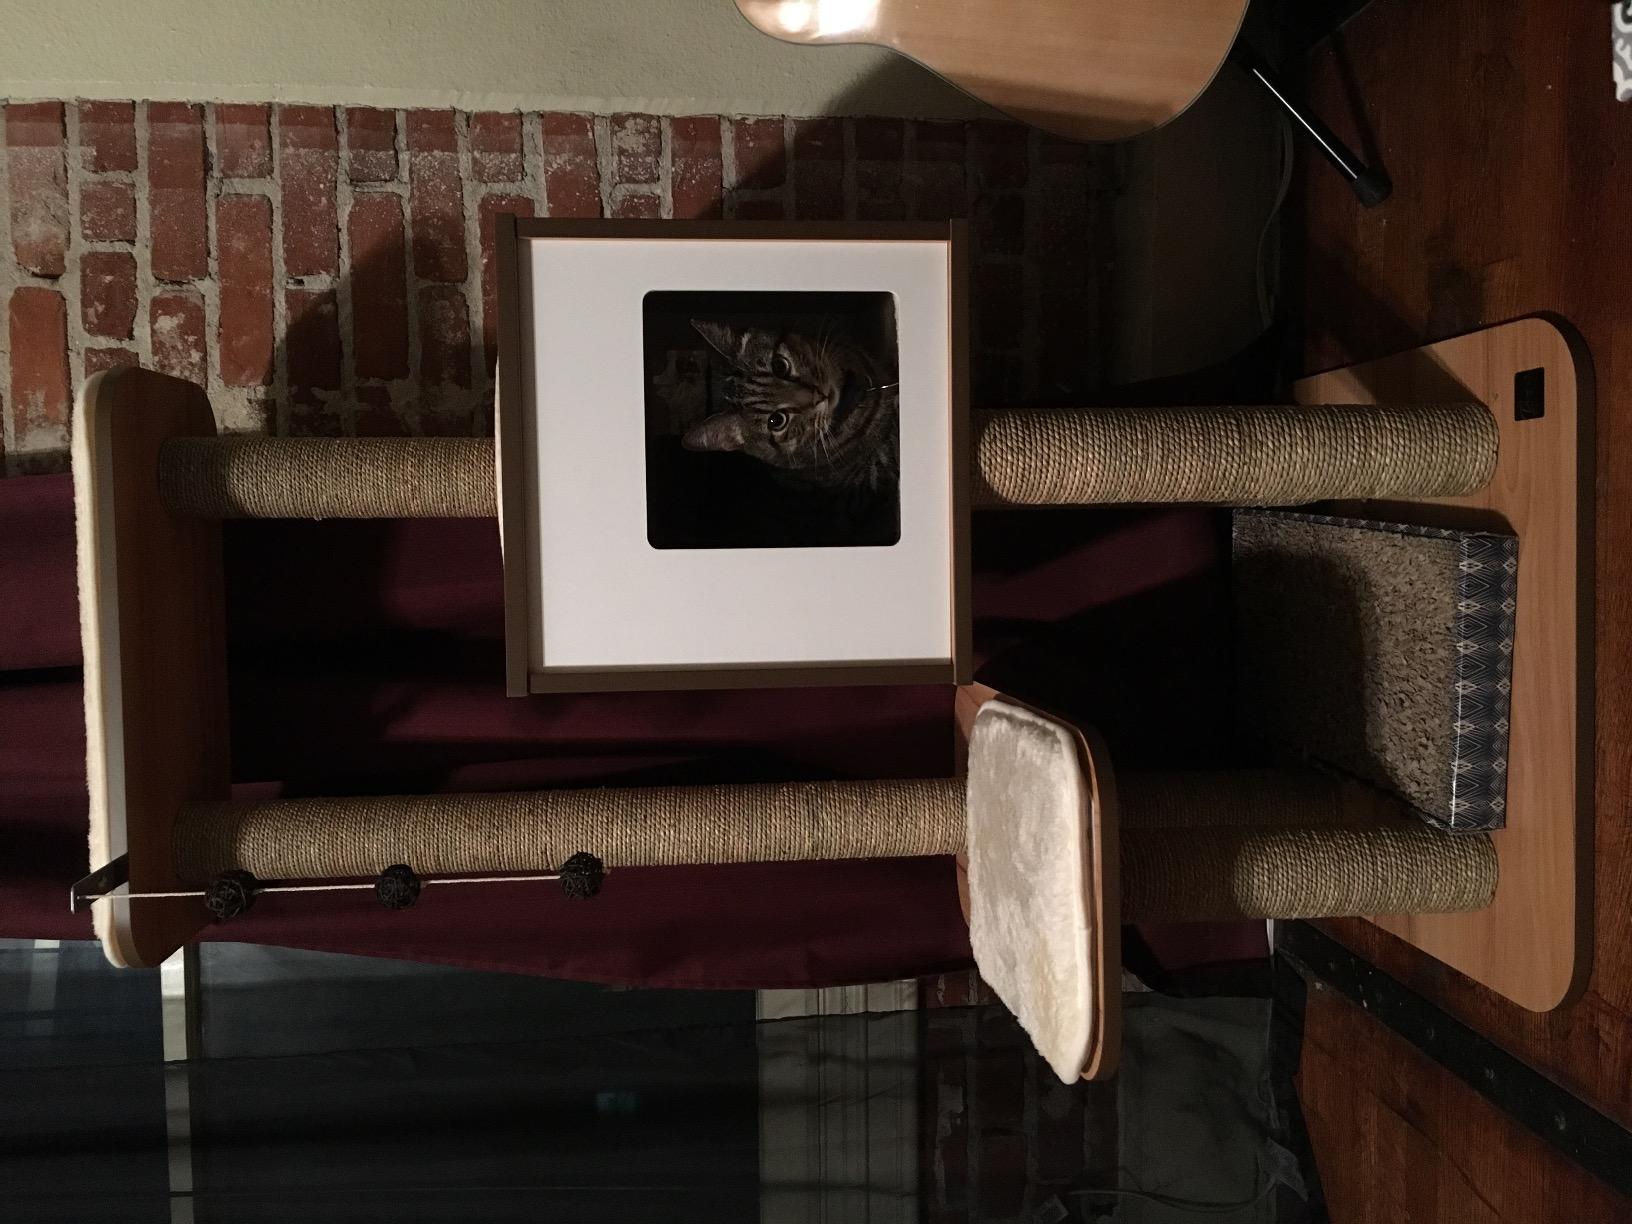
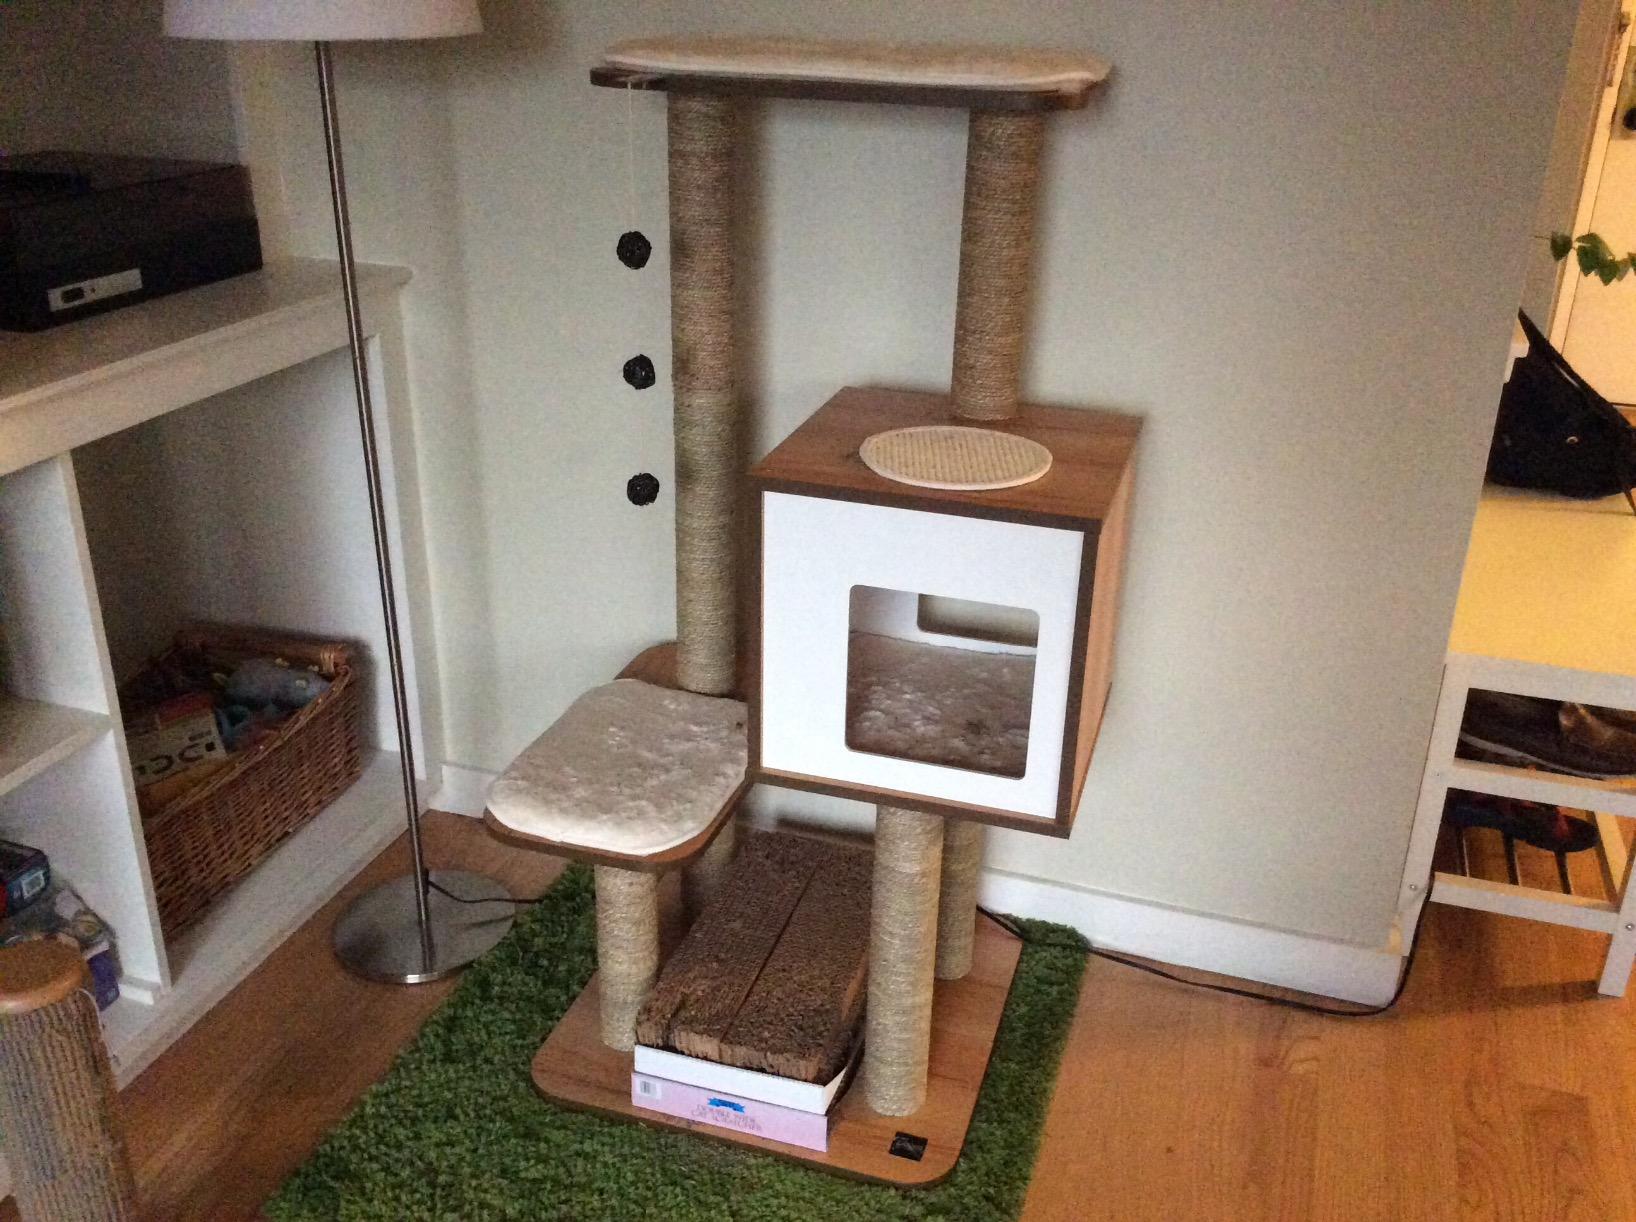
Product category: items_cat tree
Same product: yes